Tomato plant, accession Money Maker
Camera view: tilt-top (135 deg); turntable rotation: 90 degrees
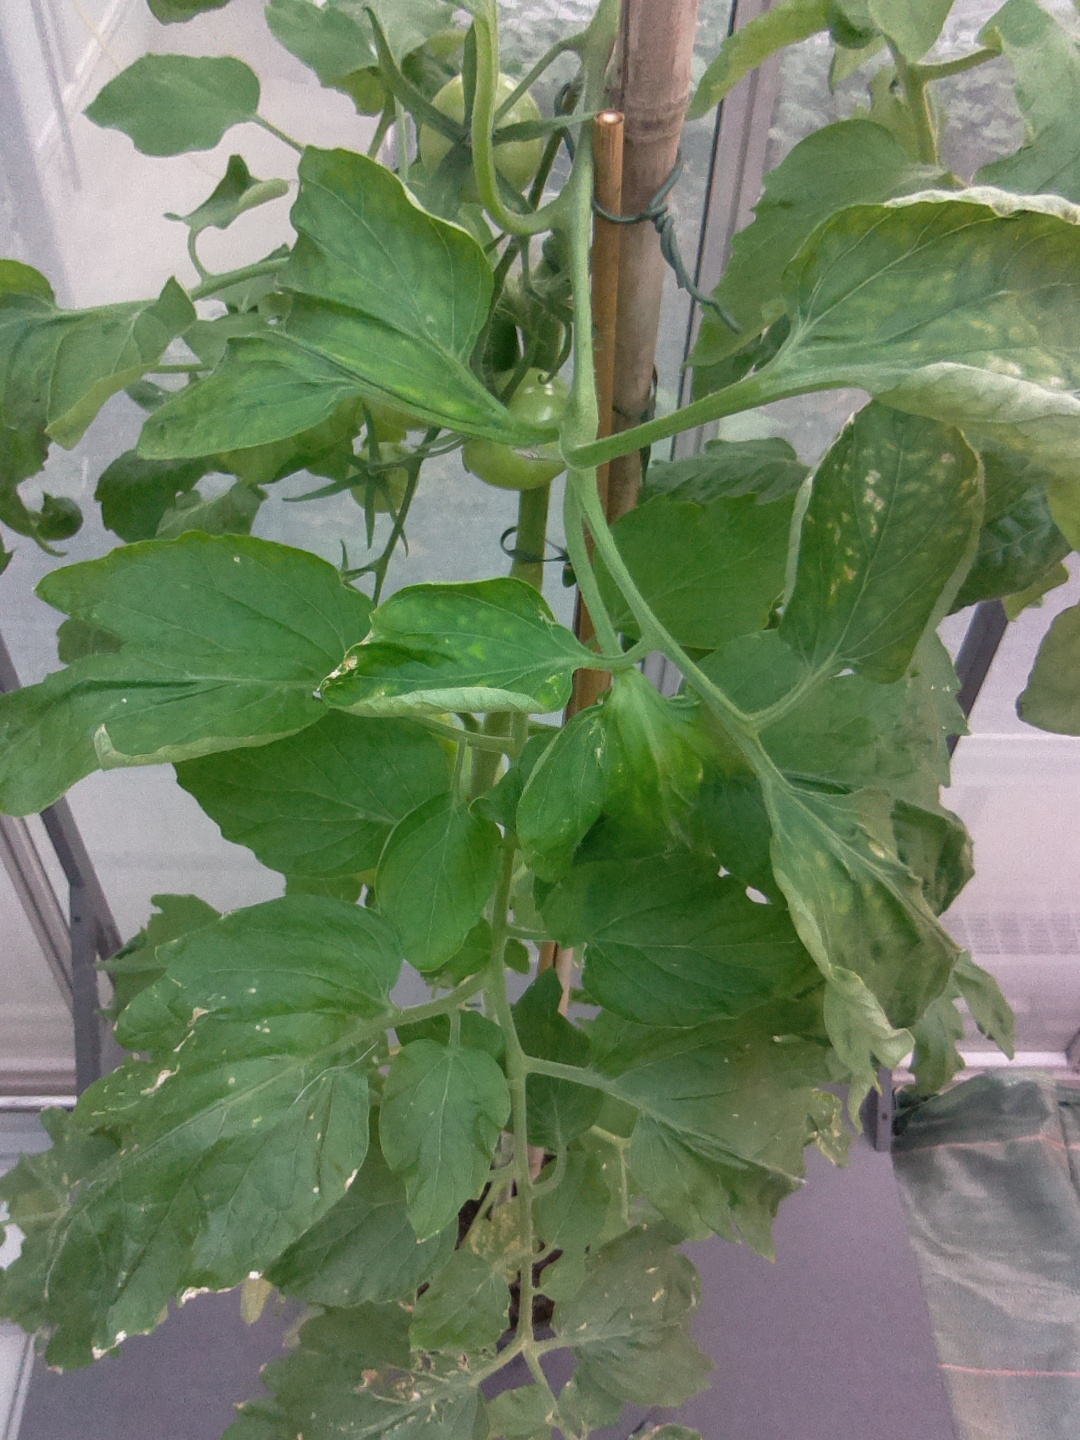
BBCH growth stage 75: 50%-60% of final fruit size